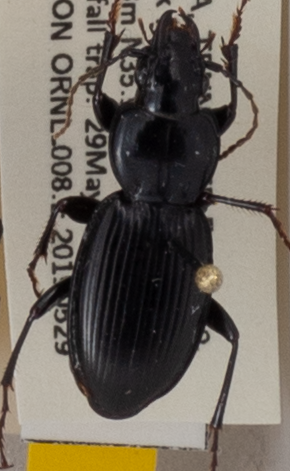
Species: Cyclotrachelus fucatus
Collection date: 2019-05-29
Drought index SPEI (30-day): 0.32
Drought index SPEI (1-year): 2.09
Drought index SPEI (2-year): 2.09